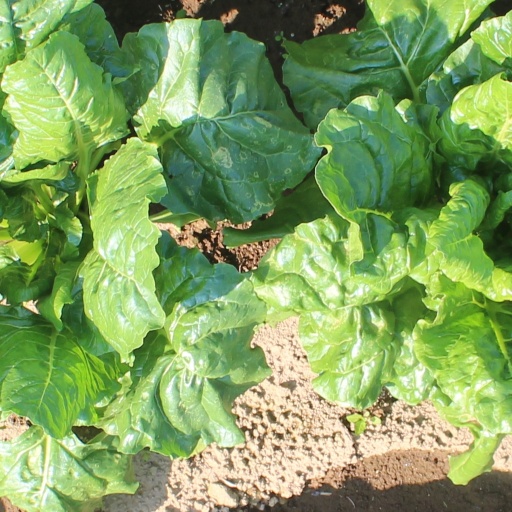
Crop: sugar beet